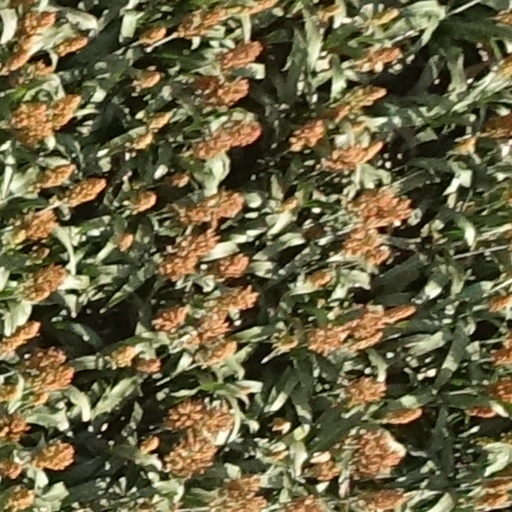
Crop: sorghum